Bank vole

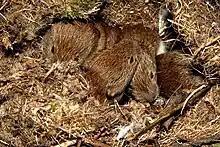
Young bank voles in their nest beneath a wood pile

Females maintain territories which may overlap somewhat, and males occupy larger territories covering those of several females. The home range of females is usually between . The breeding season lasts from late April to September. Females appear to prefer dominant males and may actively avoid other vagrant males. The gestation period averages 21 days, being longer if the female is still lactating from a previous litter. A litter can be up to ten pups but the average number is four to eight. Females sometimes kill pups in burrows in adjoining territories and males sometimes kill pups before mating with their mother, perhaps as a tactic to ensure his offspring are advantaged. The pups are naked and helpless and their eyes open at about nine days. They are weaned at 20 to 25 days and the females become sexually mature by six weeks with the males reaching maturity by eight weeks. There may be up to four litters per year and as the youngsters start to breed, numbers quickly build up over the summer months. The bank vole lives for up to two years in the wild. In captivity this can increase to over 42 months, with the older voles tending to spend most time resting, less physically agile, though still capable of having a spin on the wheel.